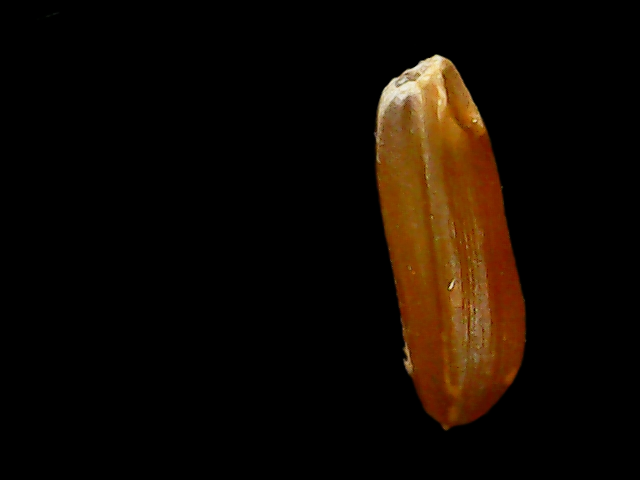
Rice variety: Binadhan20